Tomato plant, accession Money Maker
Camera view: tilt-top (135 deg); turntable rotation: 180 degrees
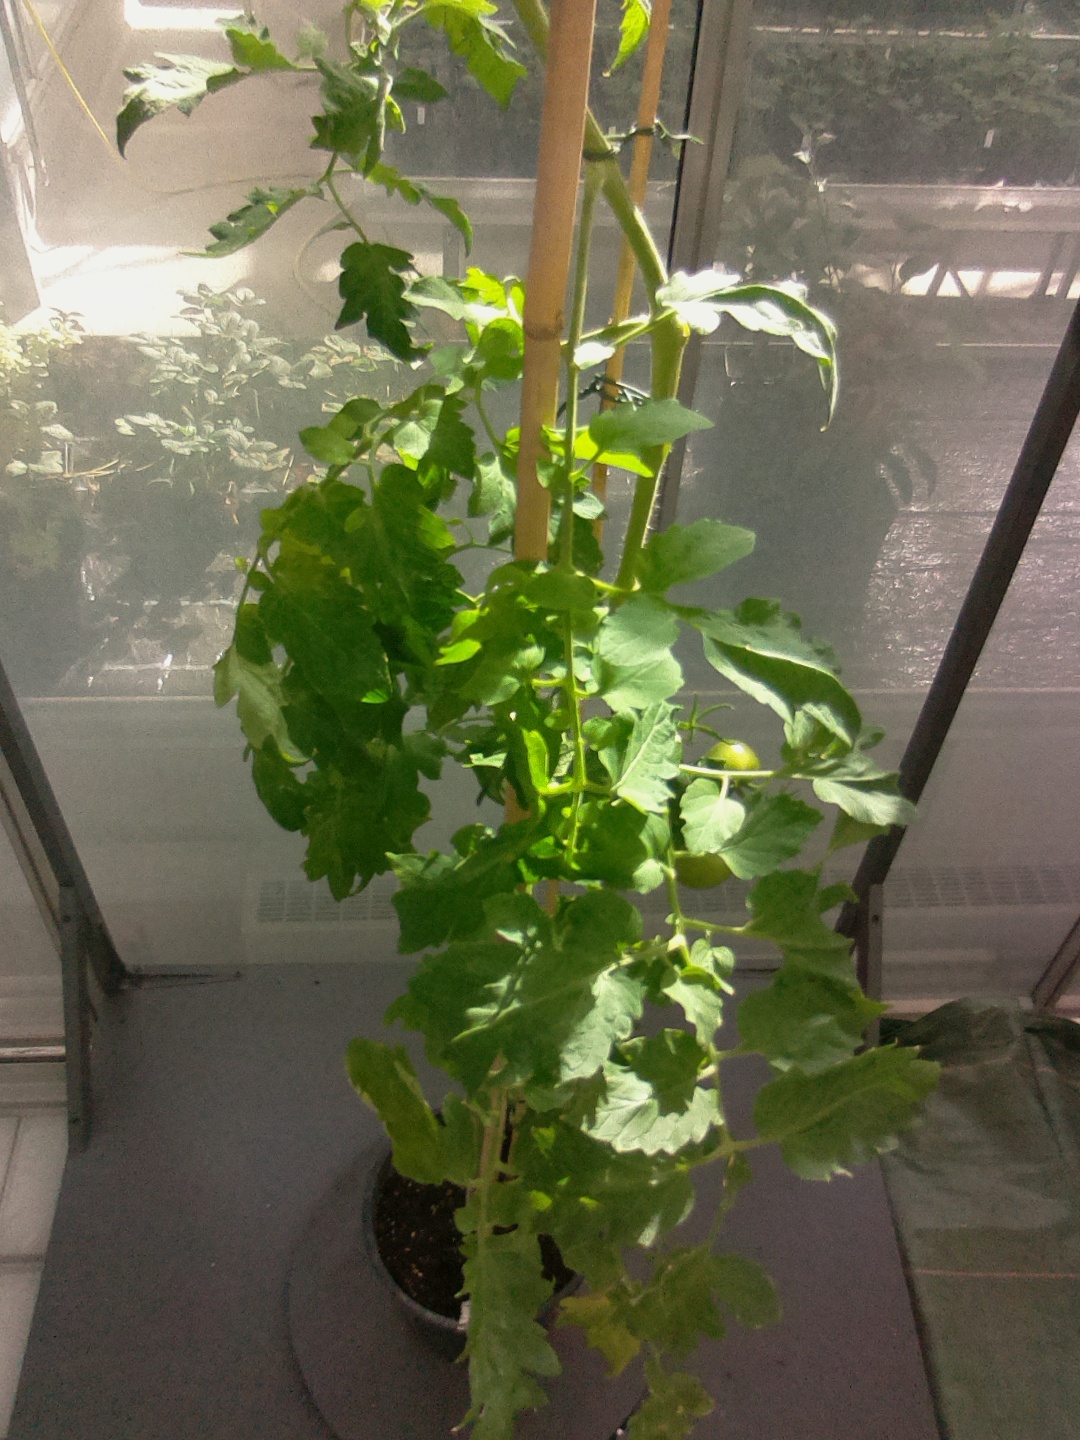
BBCH growth stage 73: 30%-40% of final fruit size